Ebenezer Prout

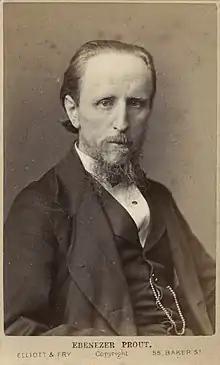
Ebenezer Prout (1835–1909)

Prout was born in Oundle on 1 March 1835. His father was a clergyman and he was the nephew of the water-colour painter Samuel Prout. His father taught him music and he studied piano under Charles Salaman, but was otherwise self-taught. He attended the University of London intending a career as a scholar, but chose to follow one in music through his love of it.